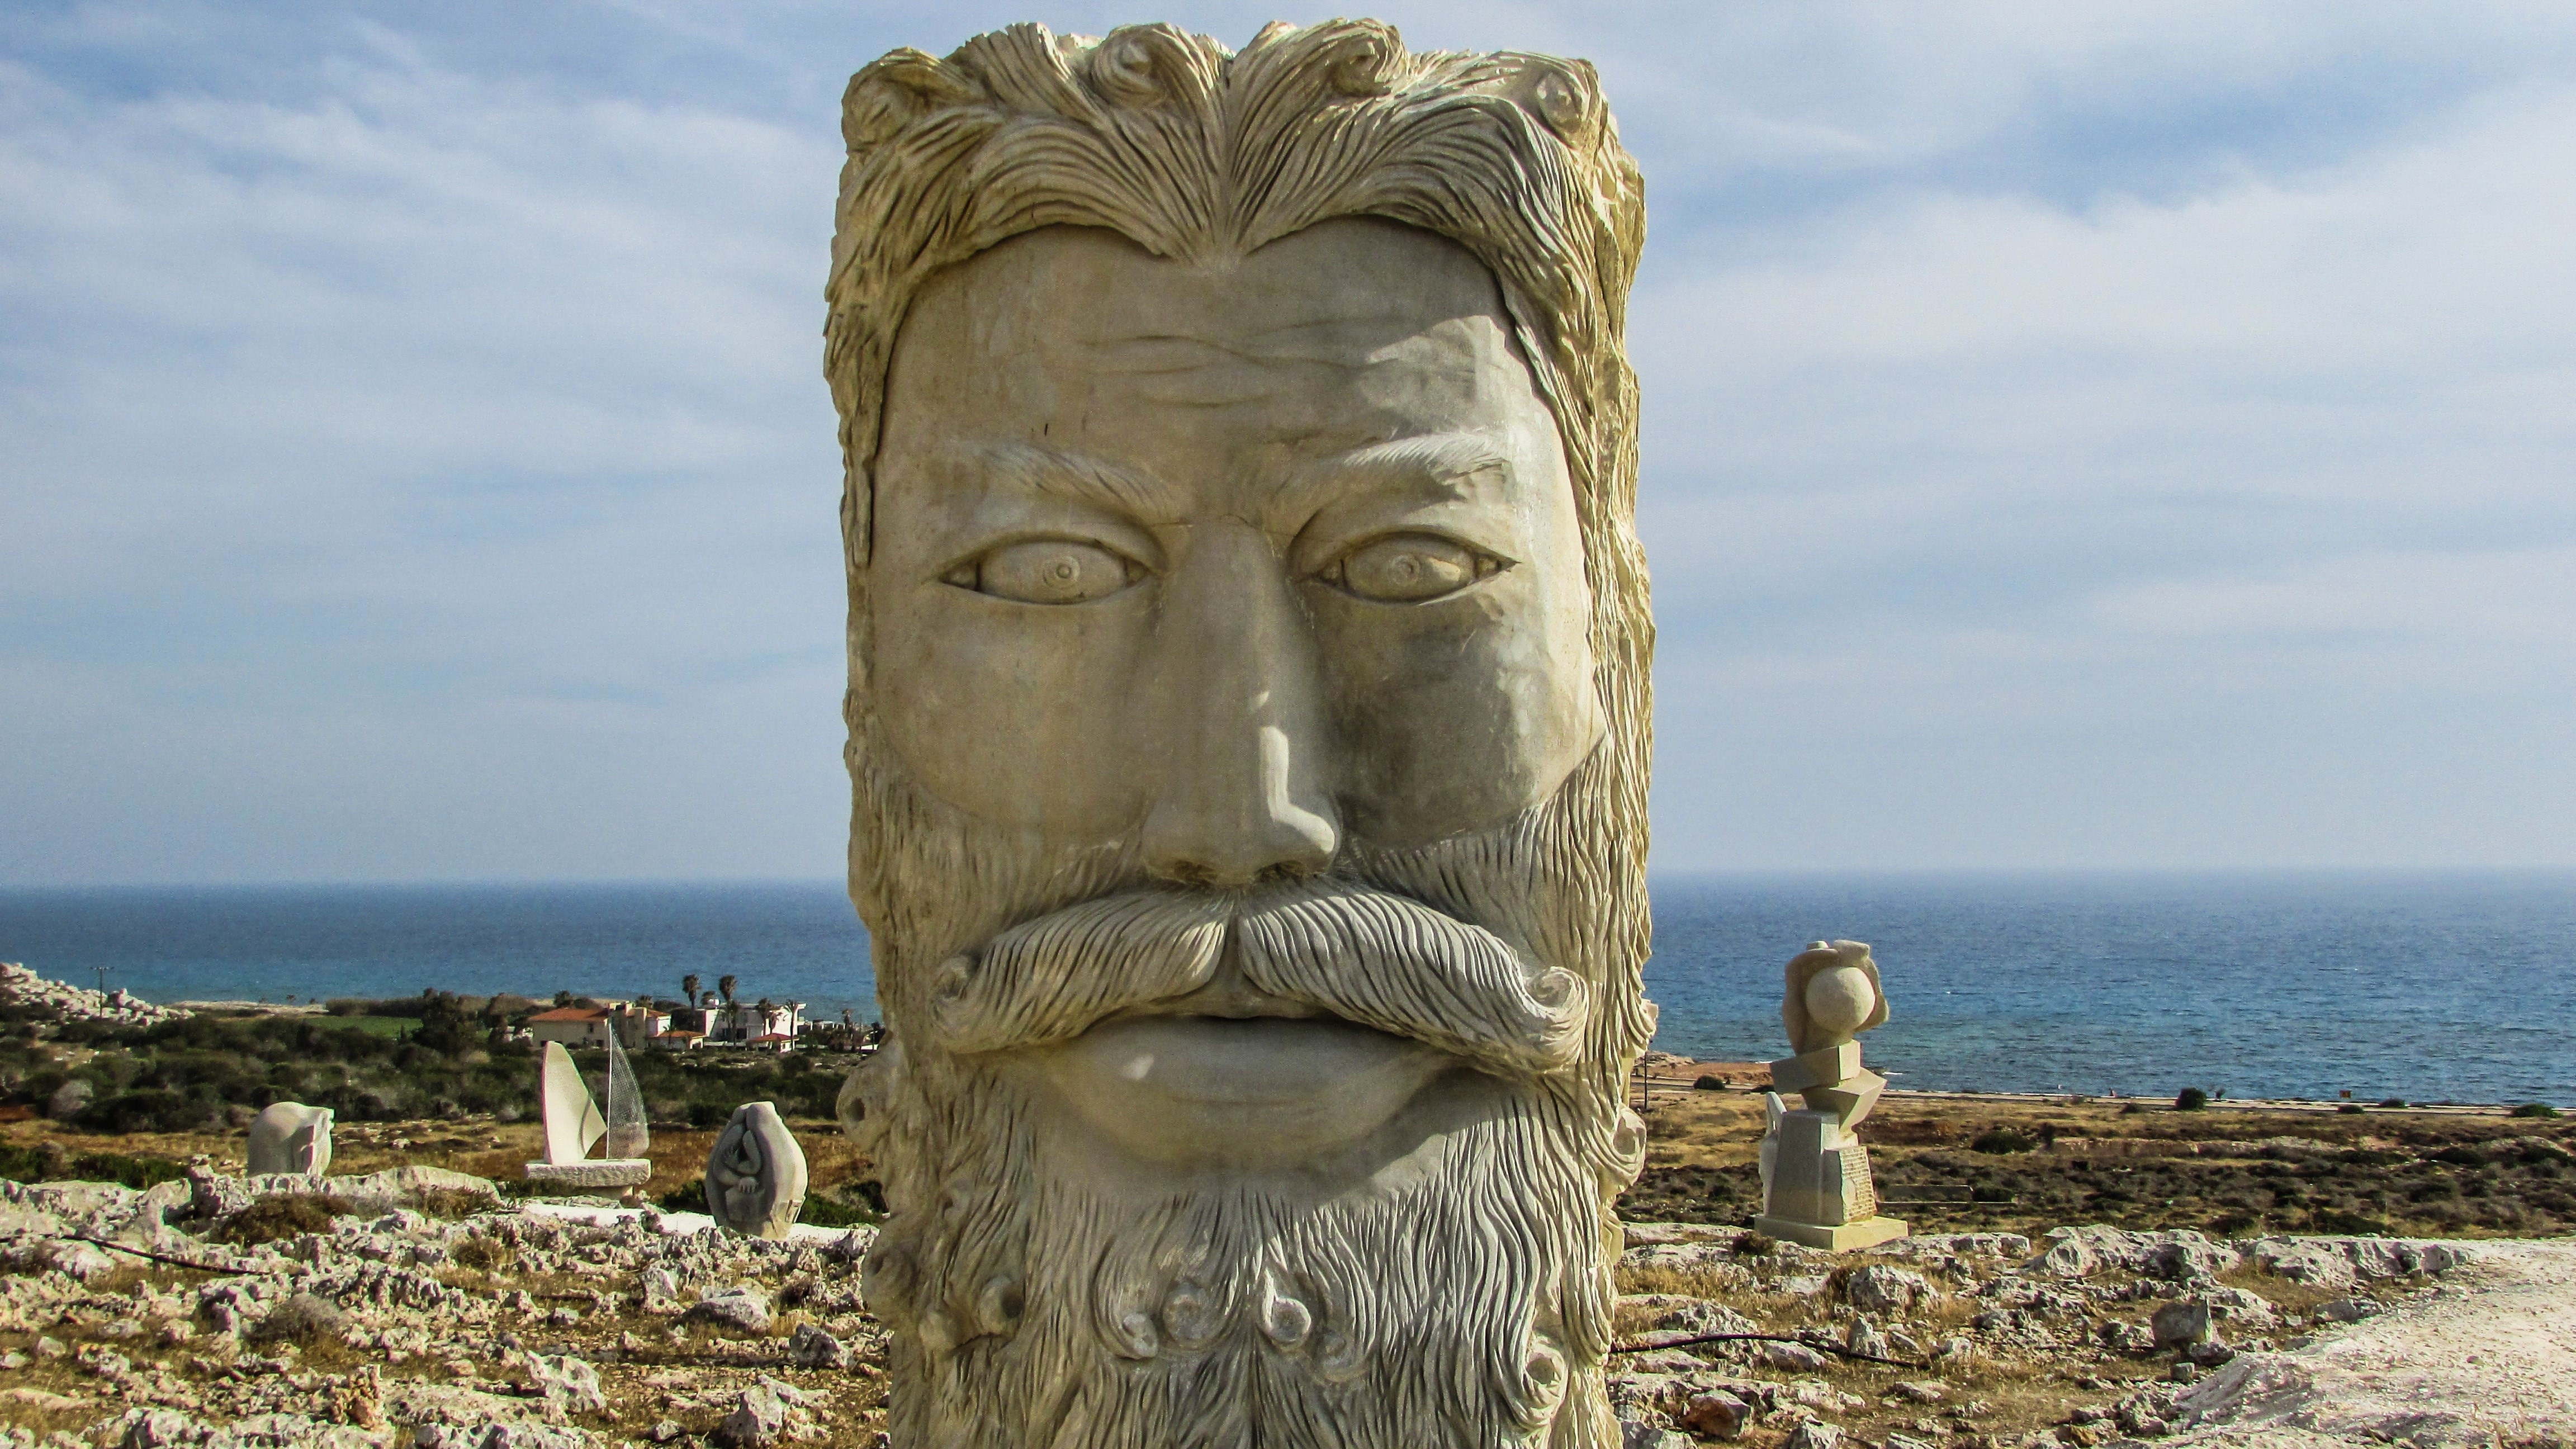
man, outdoor, sand, monument, statue, sculpture, art, temple, carving, cyprus, ayia napa, archaeological site, sculpture park, ancient history